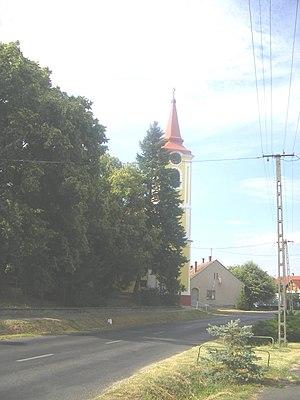
Nyőgér est un village et une commune du comitat de Vas en Hongrie.